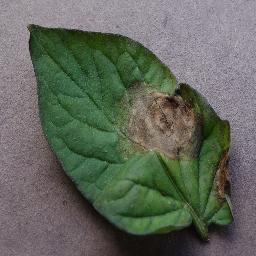
Label: Tomato___Late_blight